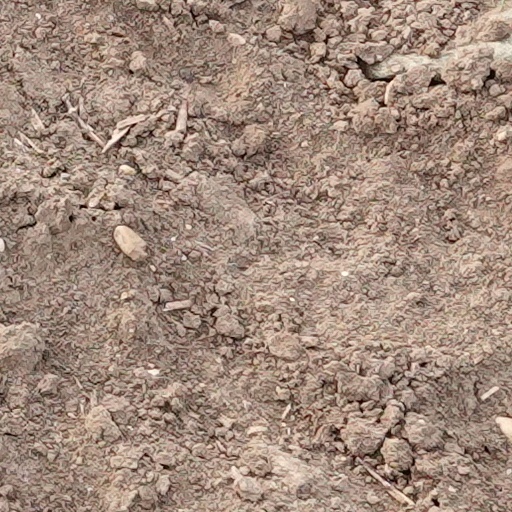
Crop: wheat